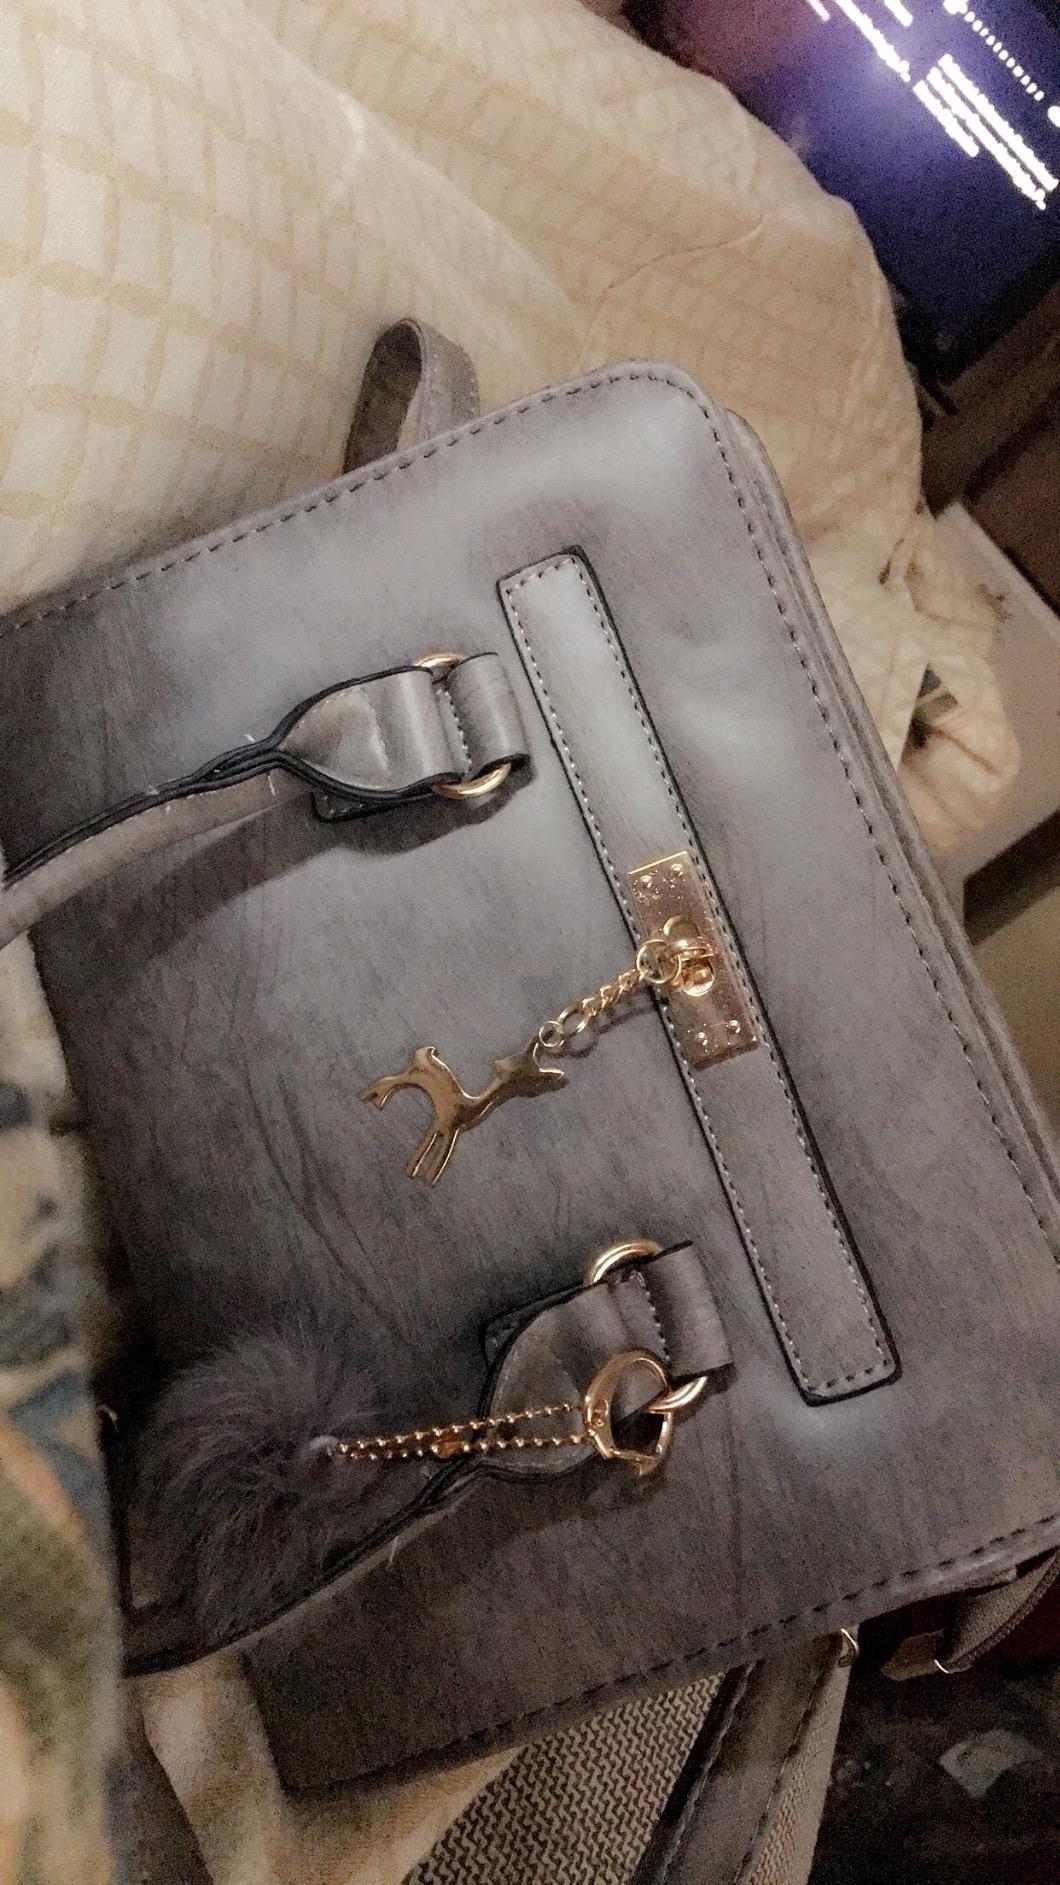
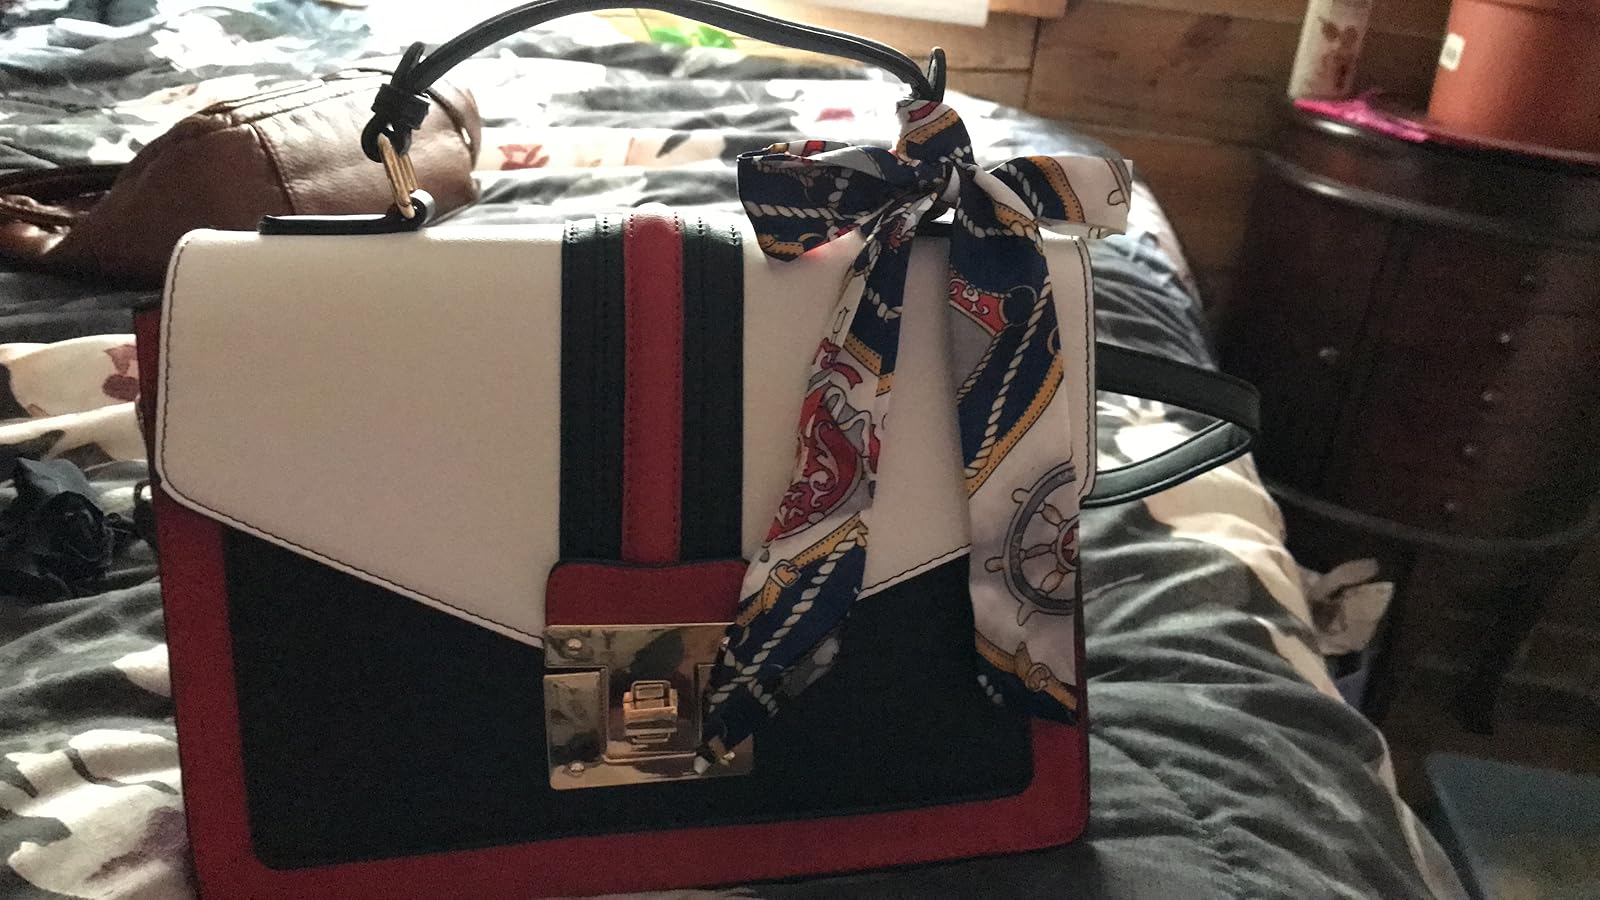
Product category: accessories_handbag
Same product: no